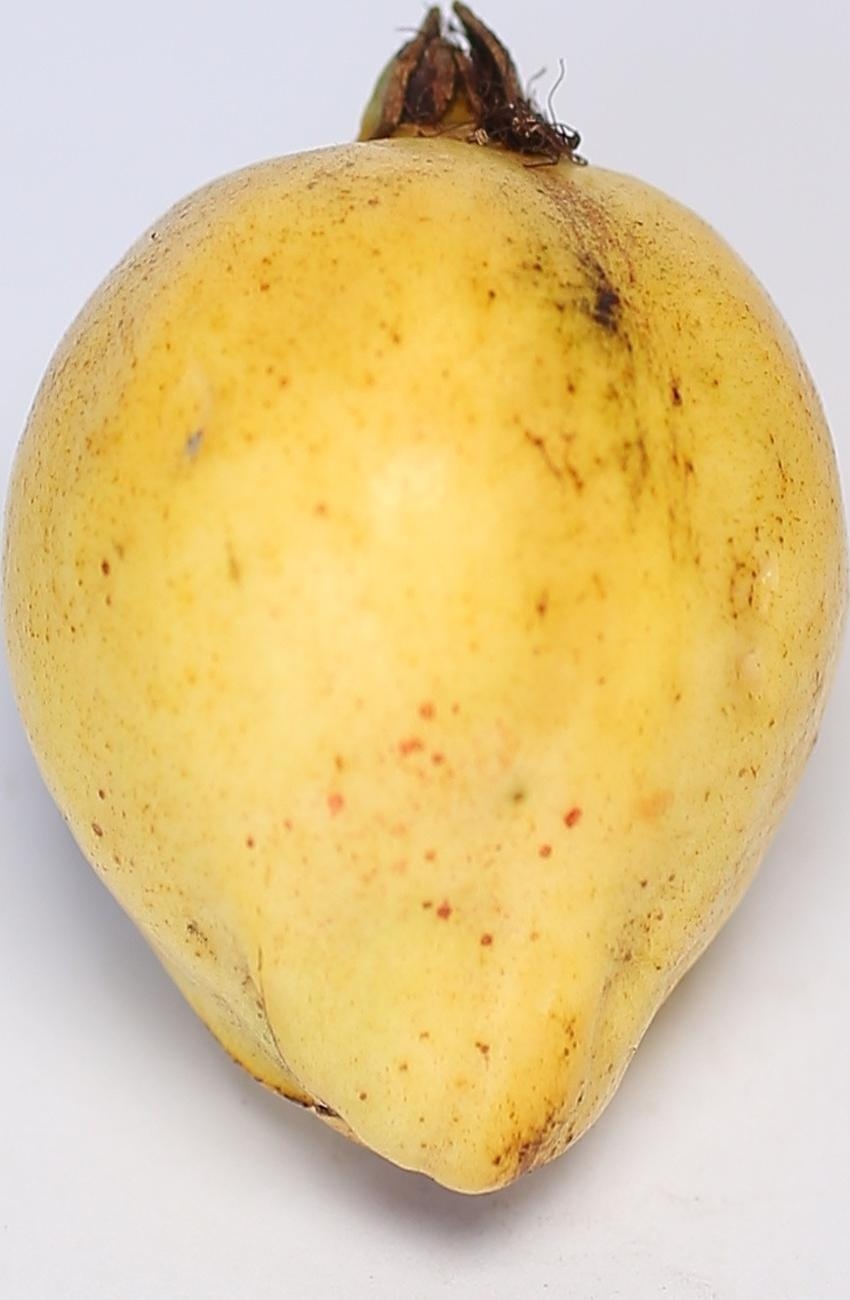
Maturity: ripe
Variety: riyali